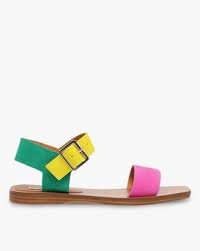
Label: Ballet Flat